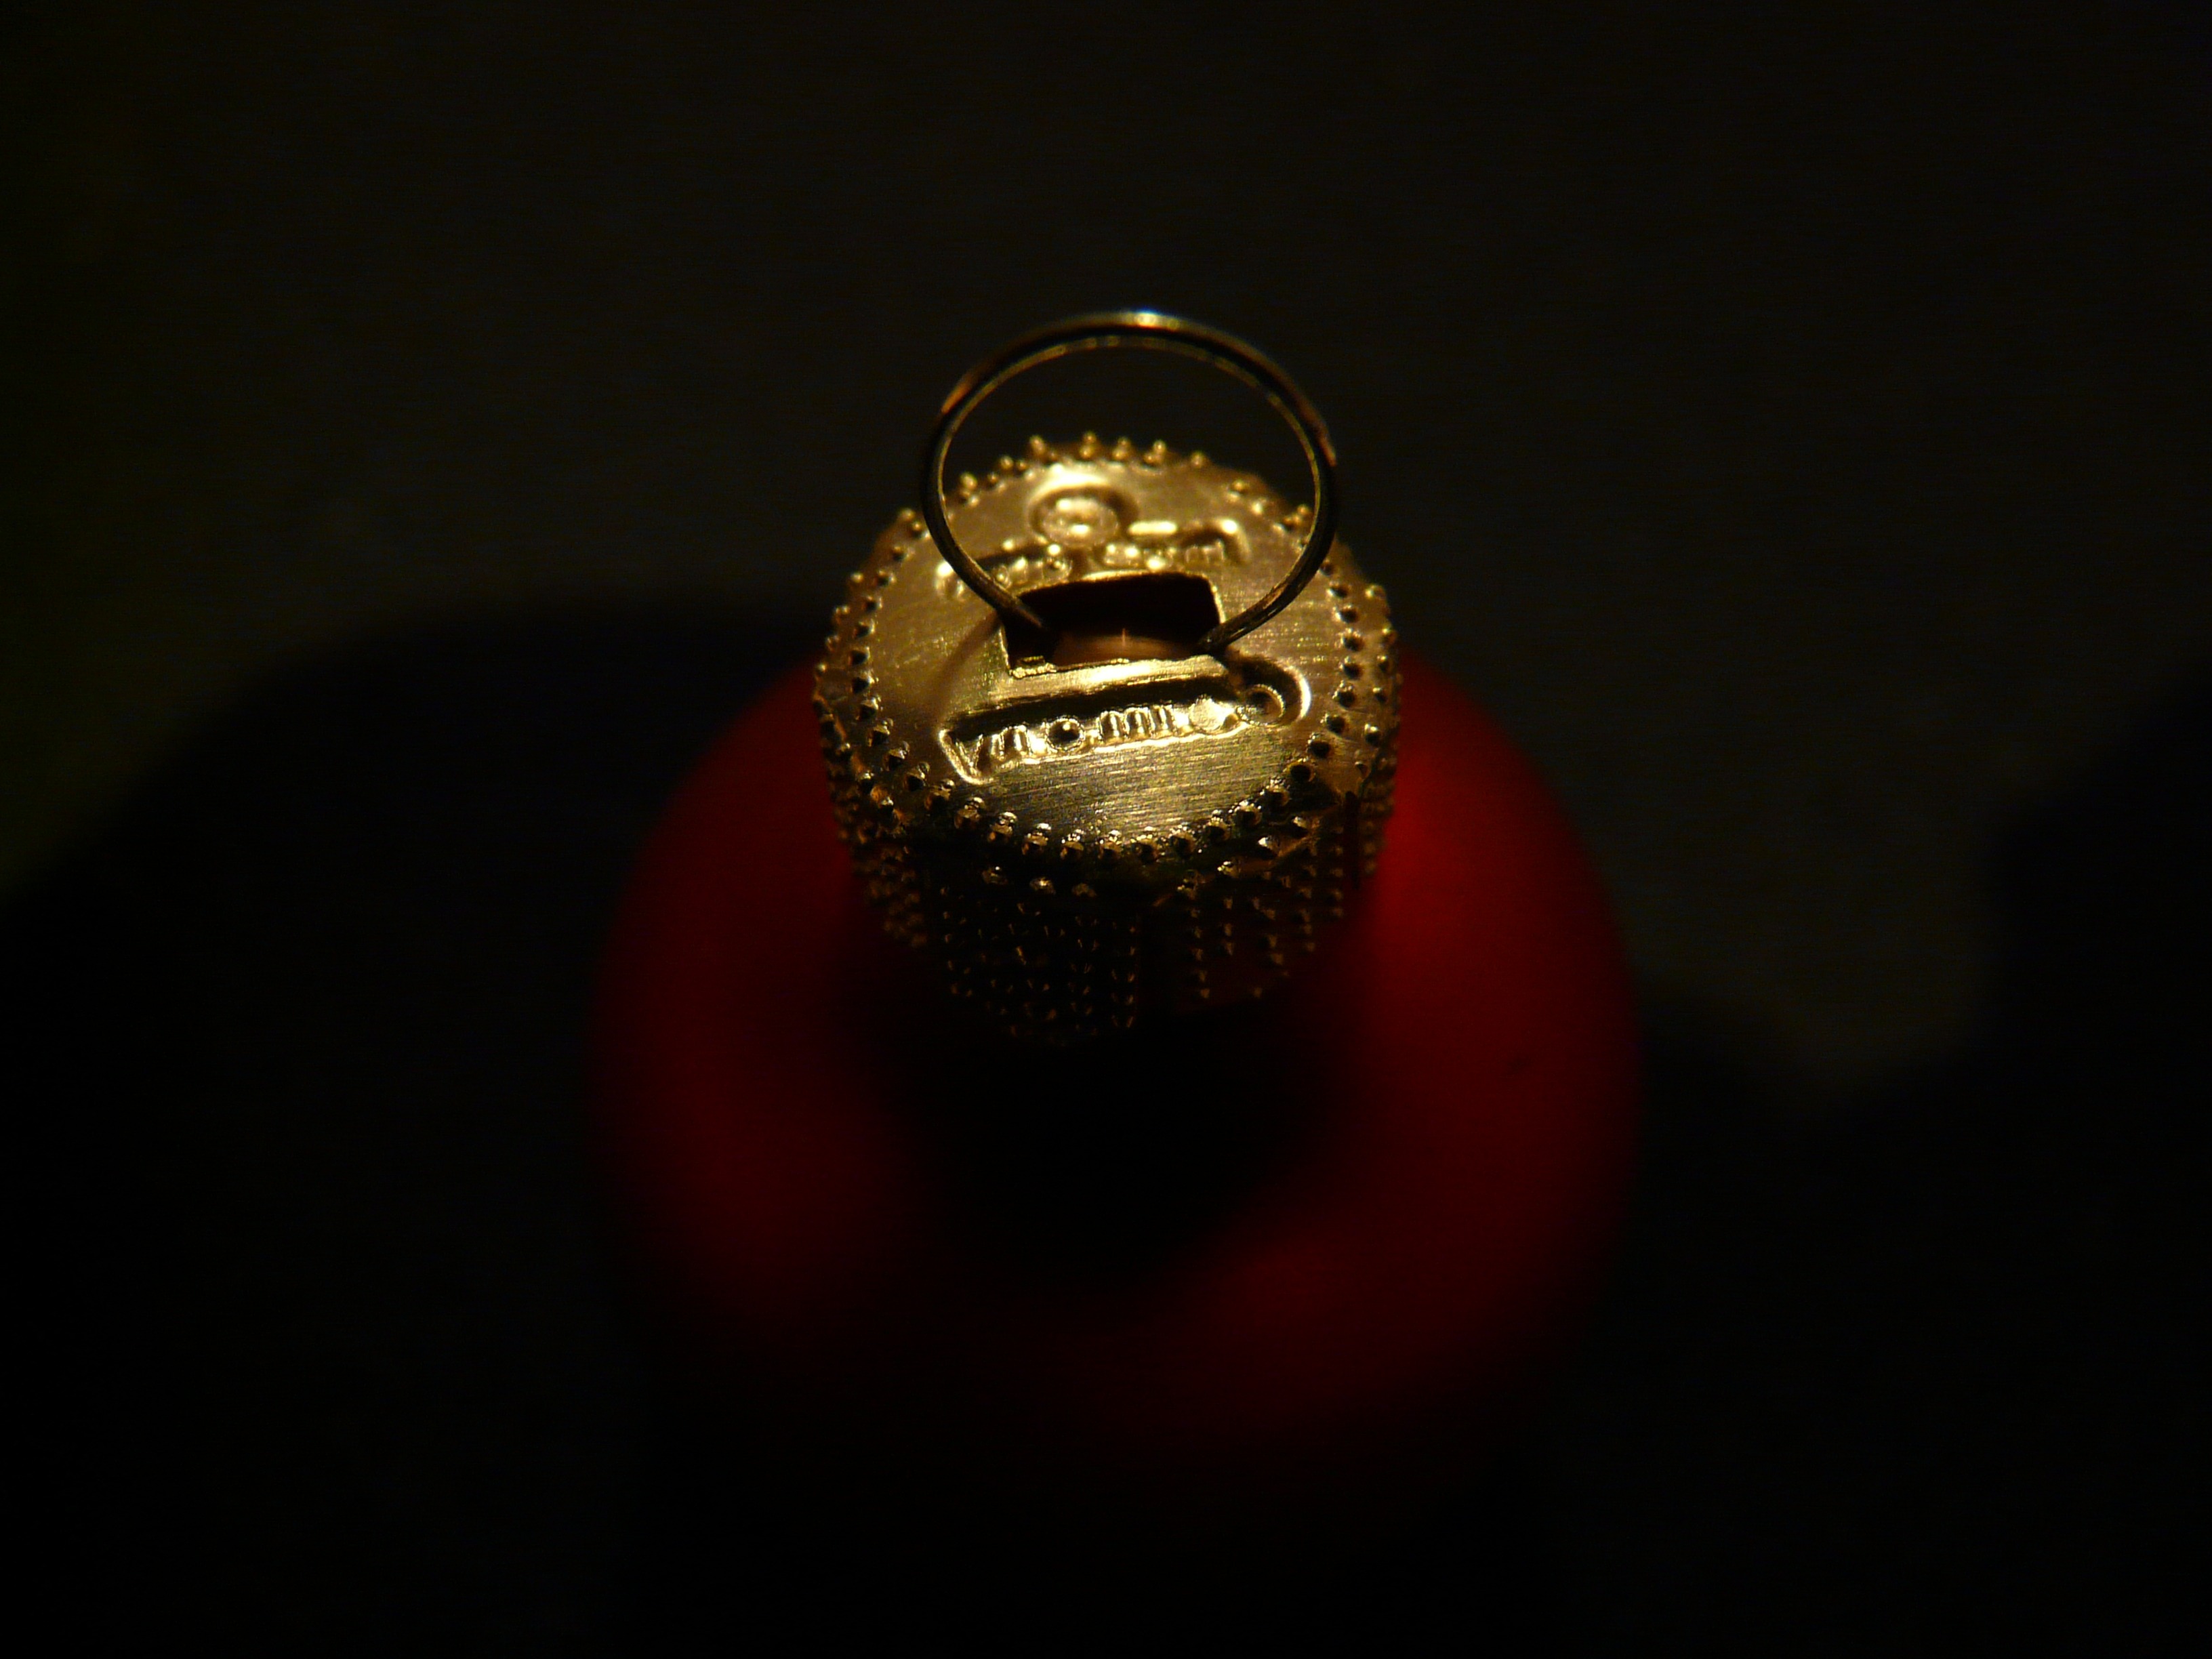
hand, light, ring, red, darkness, black, christmas, lighting, christmas ornament, sparkle, close up, christmas time, jewellery, ball, christmas bauble, glass ball, macro photography, christmas decorations, weihnachtsbaumschmuck, christmas ornaments, fashion accessory